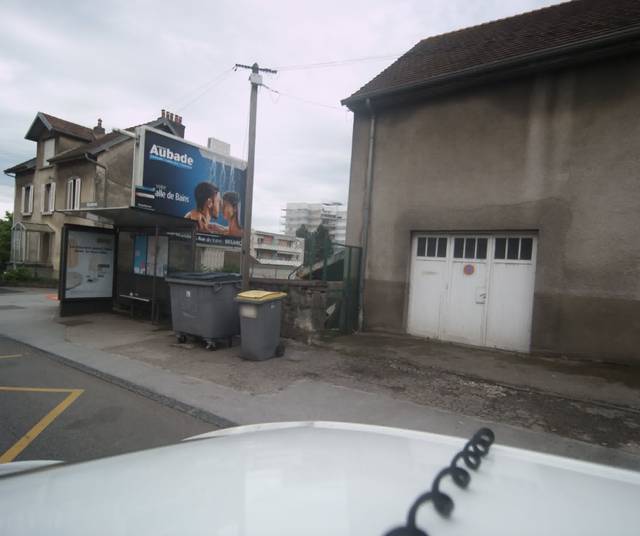
Region: France
Coordinates: 47.231, 5.997